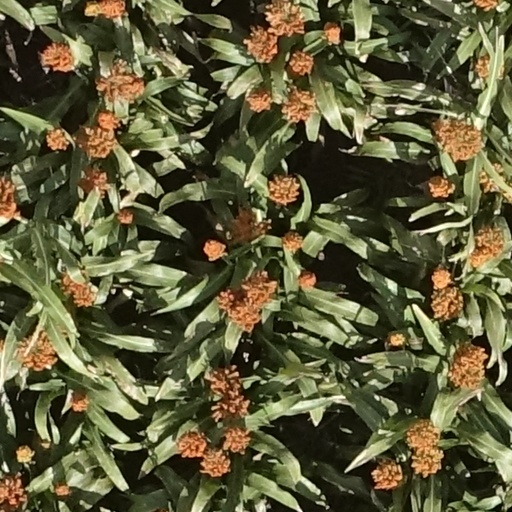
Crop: sorghum